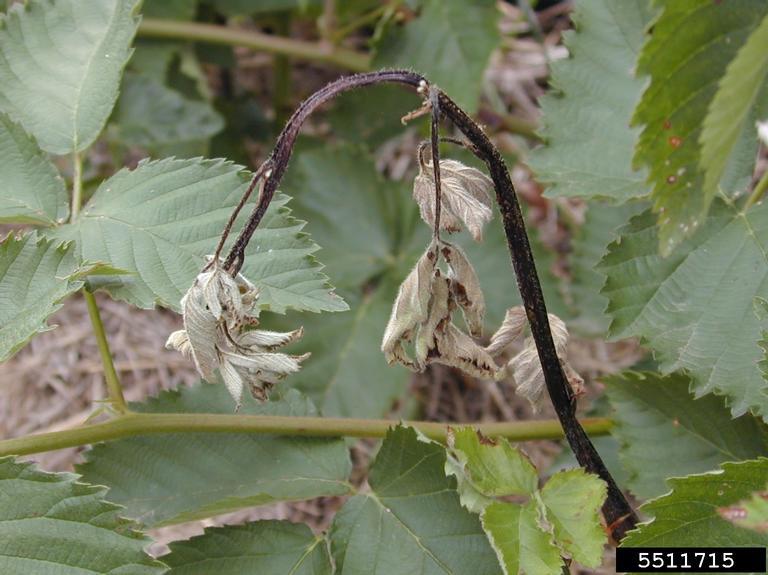
Plant: Raspberry
Disease: raspberry fire blight